Lycia

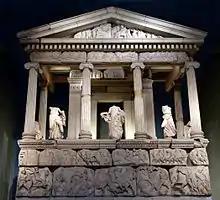
Partial reconstruction of the Nereid Monument at Xanthos in Lycia, c. 390–380 BC.

The borders of Lycia varied over time, but at its centre was the Teke peninsula of southwestern Turkey, which juts southward into the Mediterranean Sea, bounded on the west by the Gulf of Fethiye, and on the east by the Gulf of Antalya. Lycia comprised what is now the westernmost portion of Antalya Province, the easternmost portion of Muğla Province, and the southernmost portion of Burdur Province. In ancient times the surrounding districts were, from west to east, Caria, Pisidia, and Pamphylia, all equally as ancient, and each speaking its own Anatolian language.